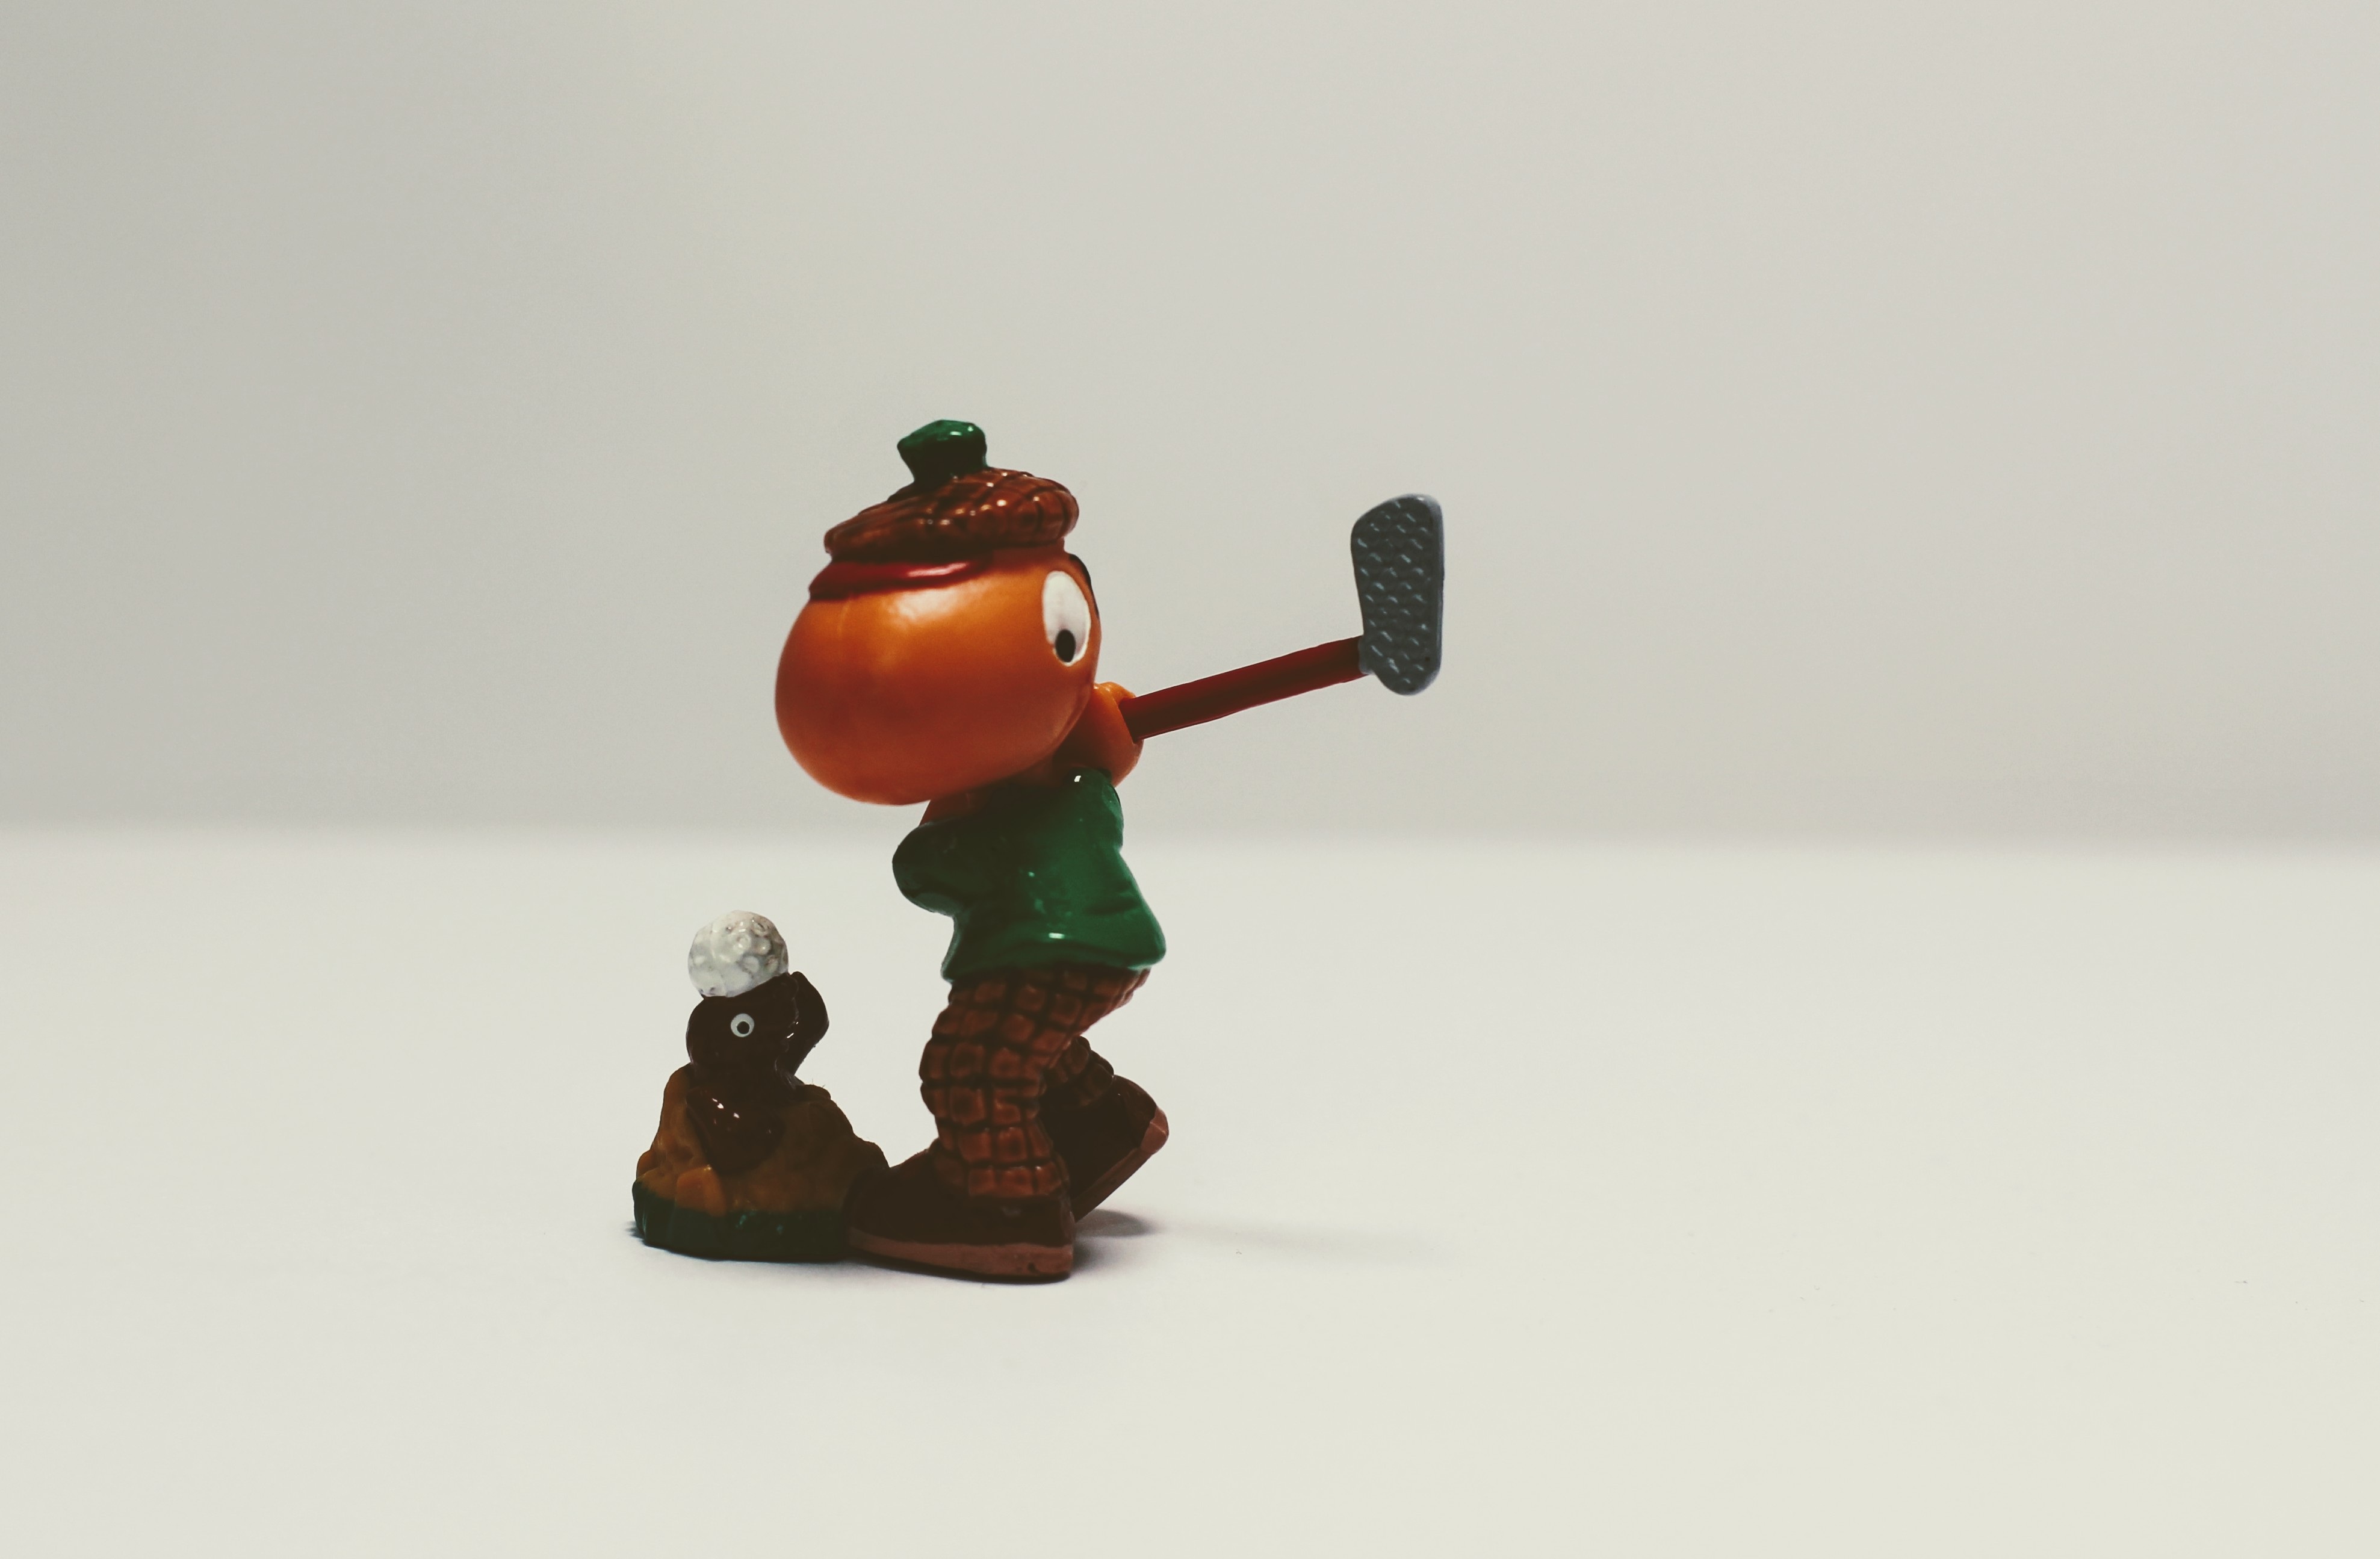
sport, red, toy, golf, miniature, figure, figurine, toys, action figure, filter, mole, golfers, modena, berraschungseifigur, bill body